Jíbaro (Puerto Rico)

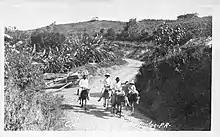
Postcard of jíbaros on horseback, traveling through a country road in Barranquitas (c. 1915)

Jíbaro is a word used in Puerto Rico to refer to the countryside people who farm the land in a traditional way. The jíbaro is a self-subsistence farmer, and an iconic reflection of the Puerto Rican people. Traditional jíbaros were also farmer-salesmen who would grow enough crops to sell in the towns near their farms to purchase the bare necessities for their families, such as clothing.